BMW 7 Series (F01)

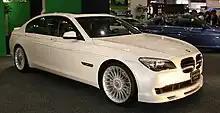
Alpina B7 BiTurbo (LWB)

The Alpina B7 is based on the 750i and began production for the 2011 model year. The vehicle was unveiled in 2010 Chicago Auto Show, and went on sale in Spring of 2010. Production version went on sale as 2011 model year vehicle. The Alpina B7's engine is assembled by hand at Alpina's facility in Buchloe, Germany, before being shipped to BMW for installation, and the assembled vehicle is then sent back to Alpina for finishing touches.